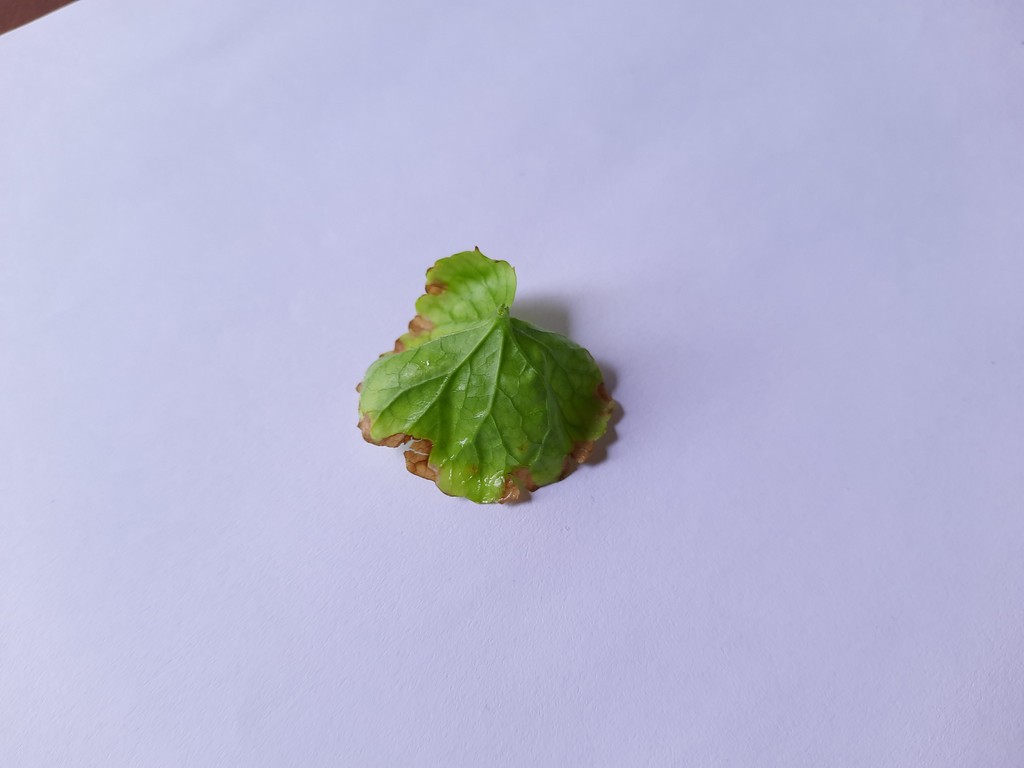
Label: Unhealthy